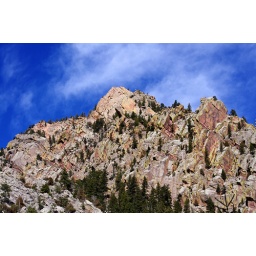
Blue sky over canyon walls